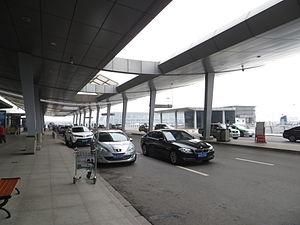
L’aéroport international de Xi'an Xianyang est un aéroport qui dessert la ville de Xi'an dans la province du Shaanxi en Chine. Il est situé à 13 km au nord-est du centre-ville de Xianyang. Sa construction a commencé en 1987. Ouvert en 1991, il remplace l'aéroport de Xi'an Xianyang. Il a reçu une extension, commencée en 2000 et terminée en 2003. Un troisième terminal et une deuxième piste ont ouvert en 2012.